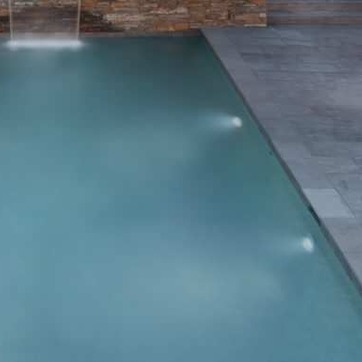
Material: water